Jean-Pierre Vallat

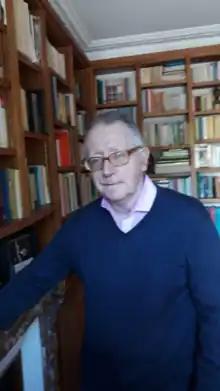
Vallat in 2016

Jean-Pierre Vallat (10 August 1951 – 22 June 2021) was a French historian and archeologist. A member of the , he was a professor emeritus of Roman history at Paris Diderot University.